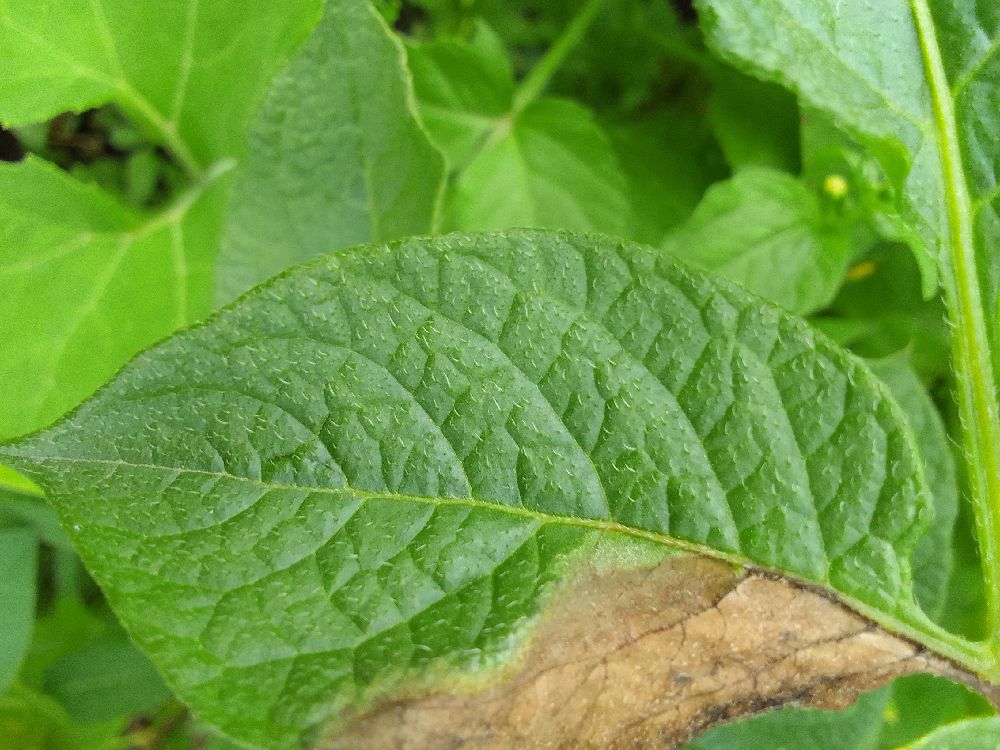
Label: Late blight